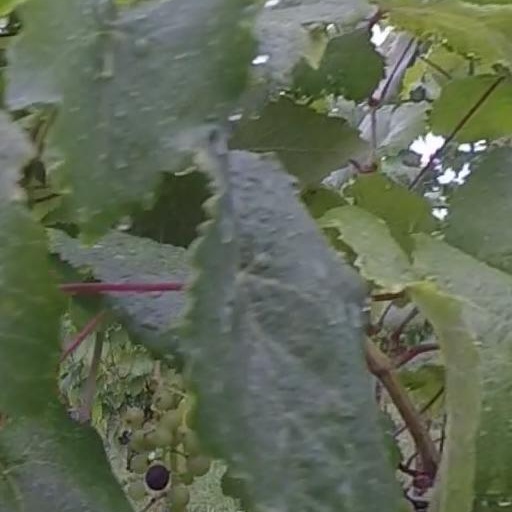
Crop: grape